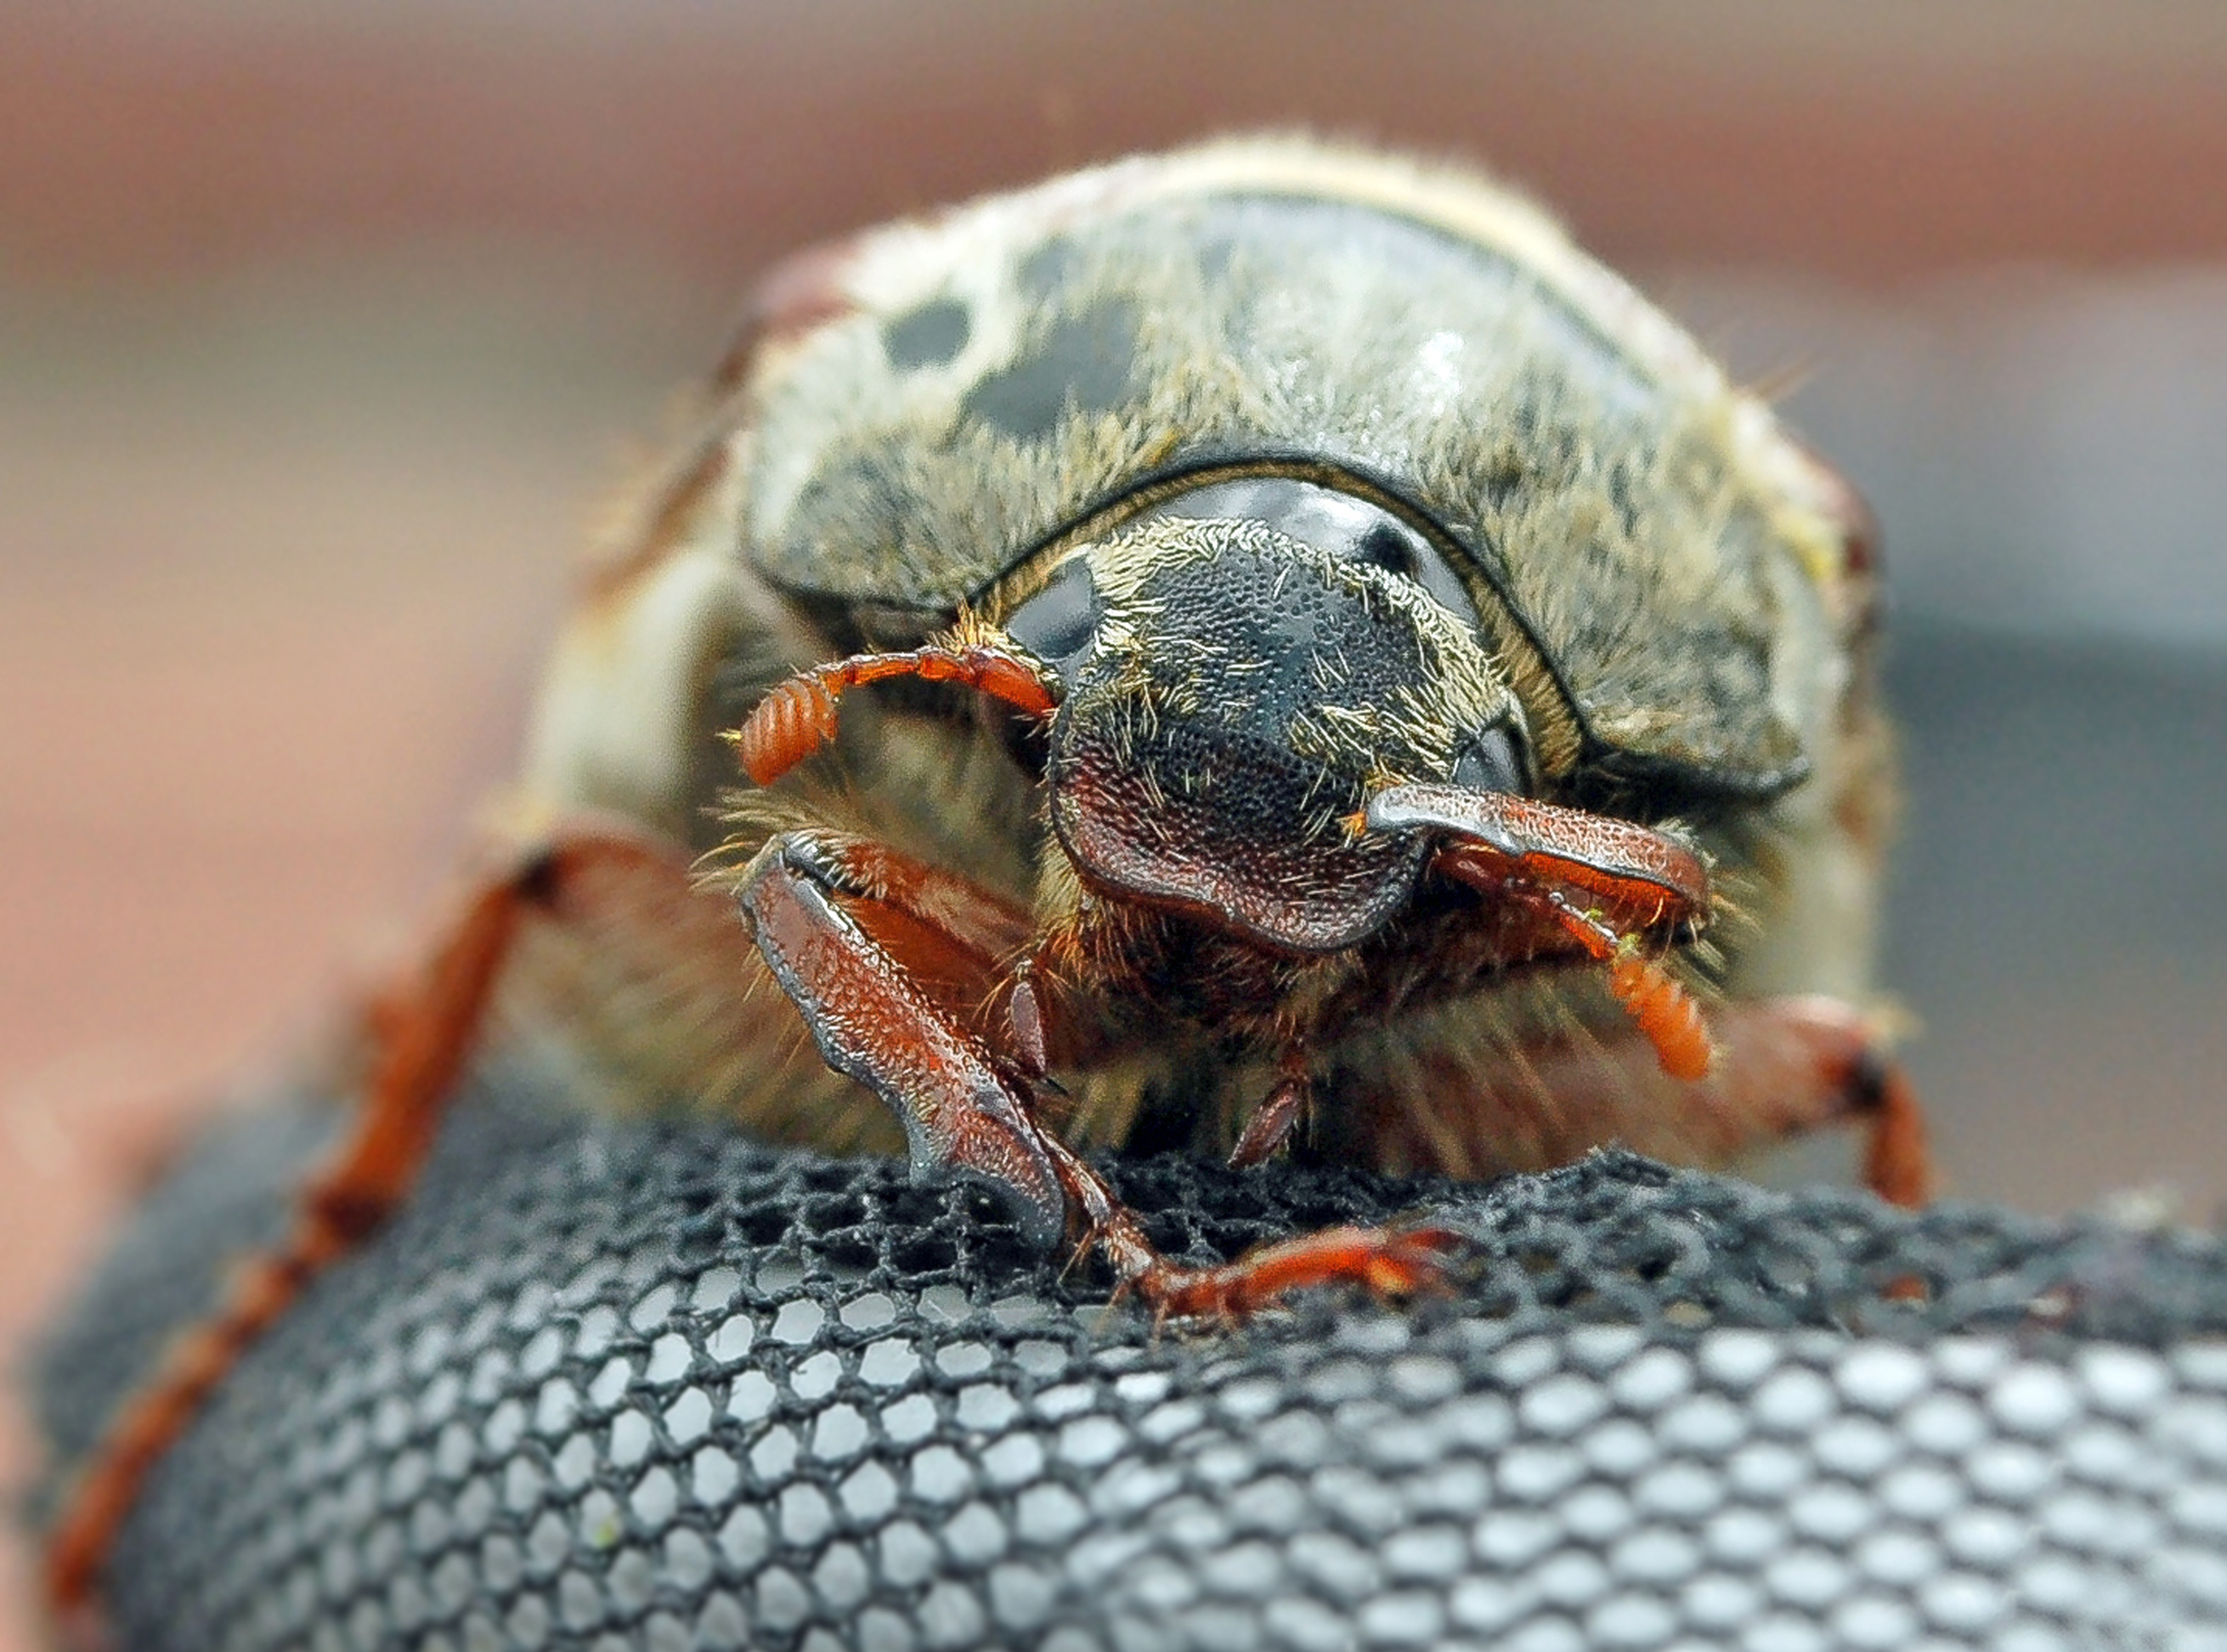
nature, photography, fly, female, insect, macro, fauna, invertebrate, close up, face, seasonal, beetle, weevil, macro photography, arthropod, cockchafer, maybeetle